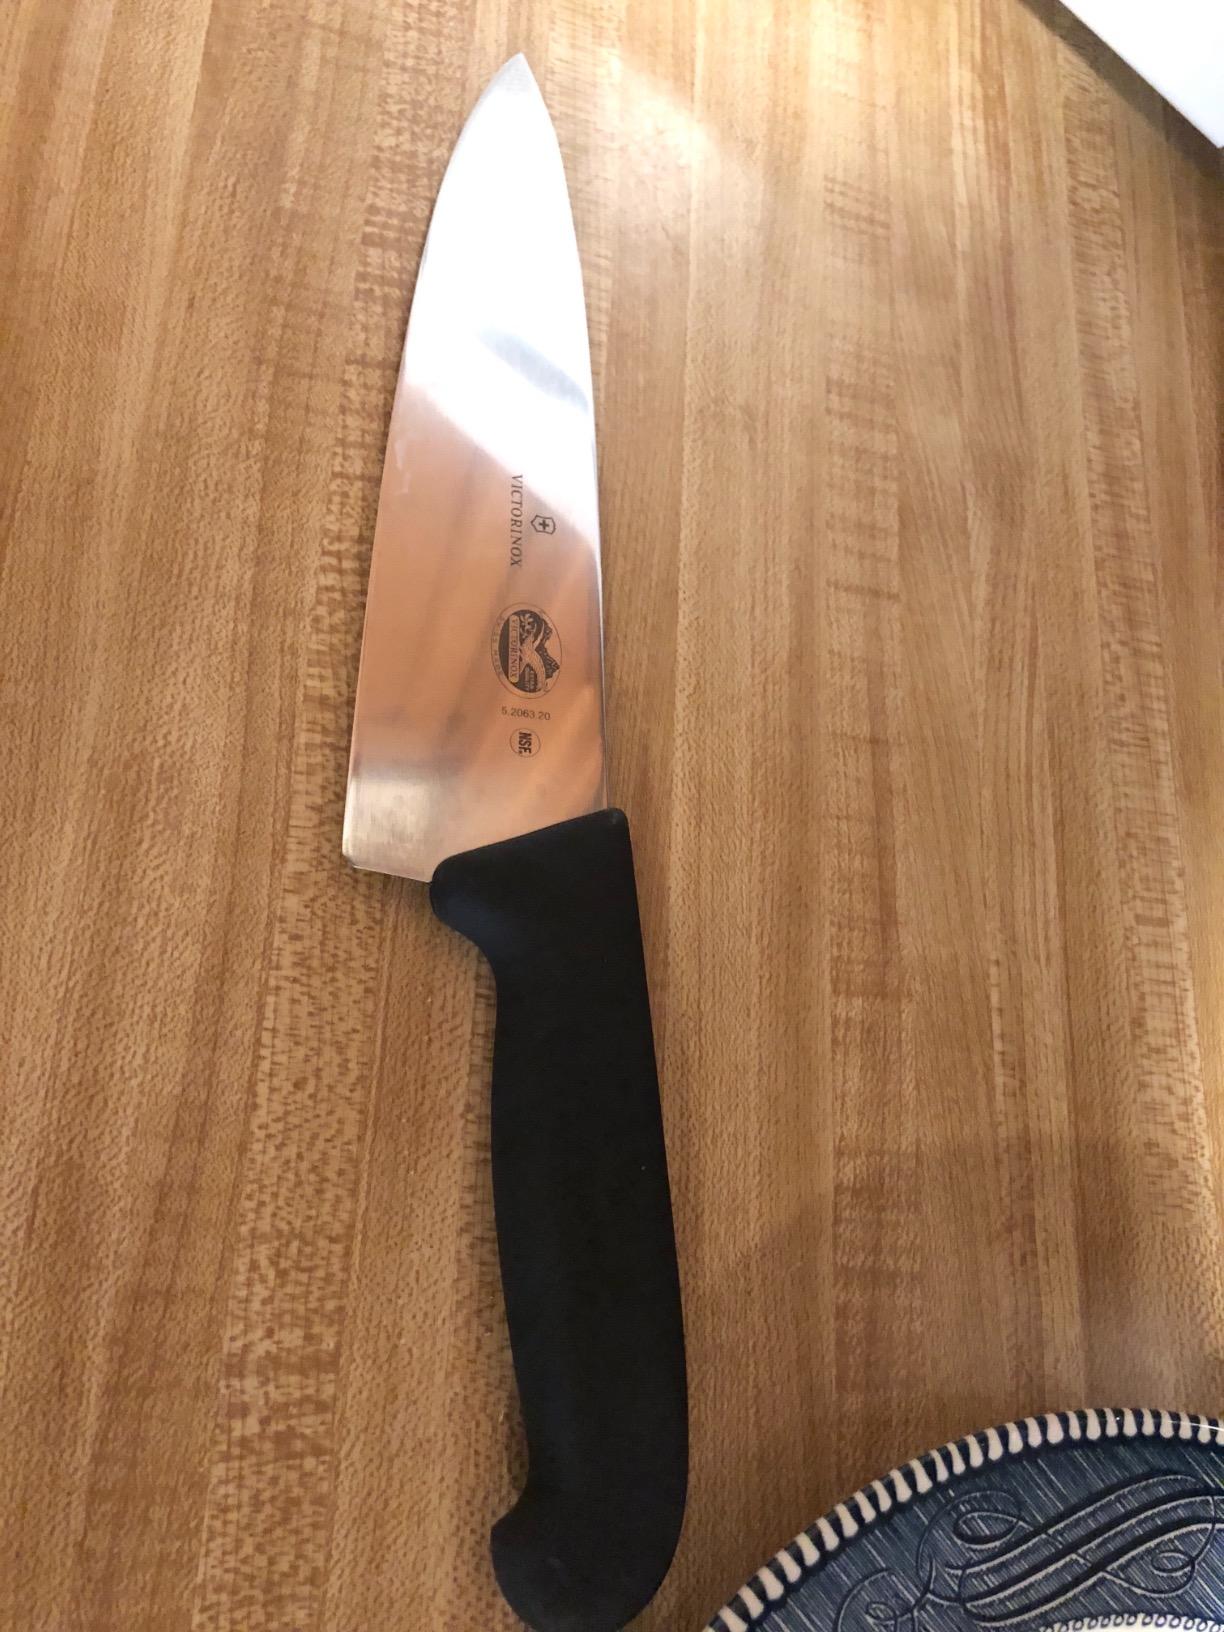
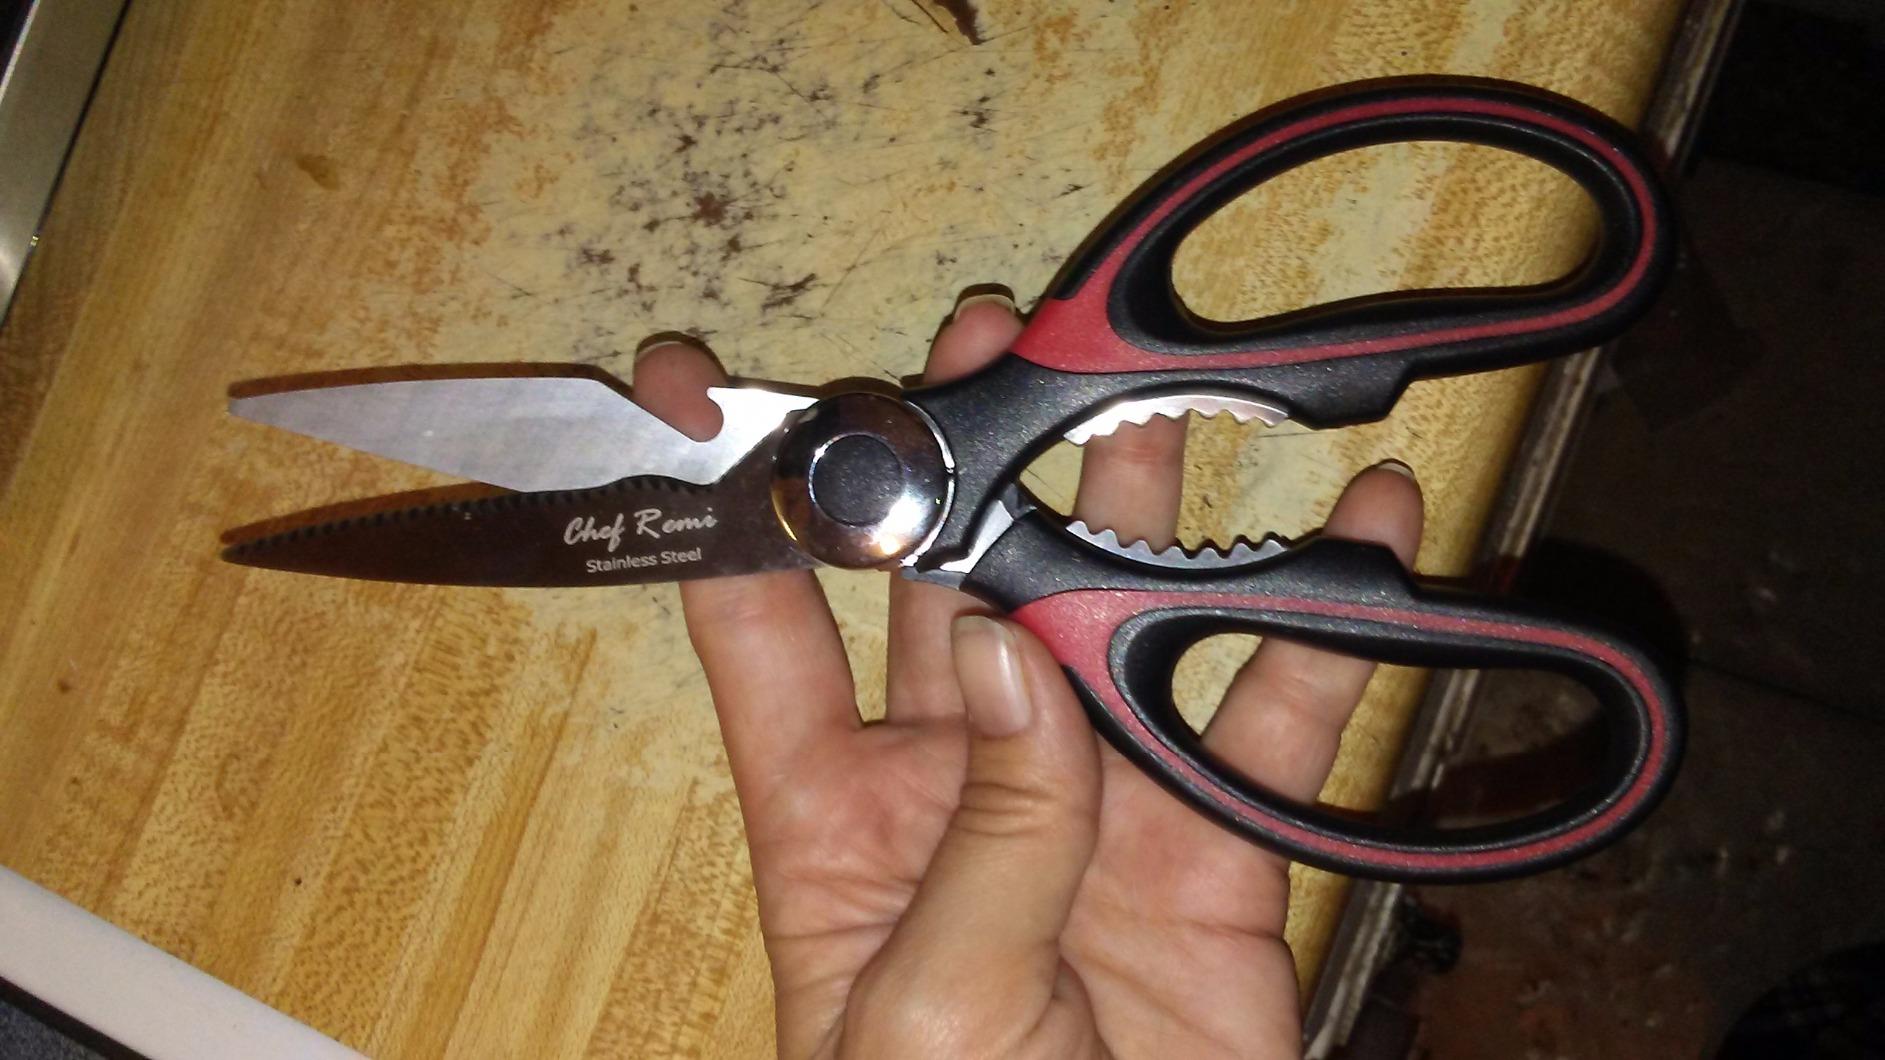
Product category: items_knife
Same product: no